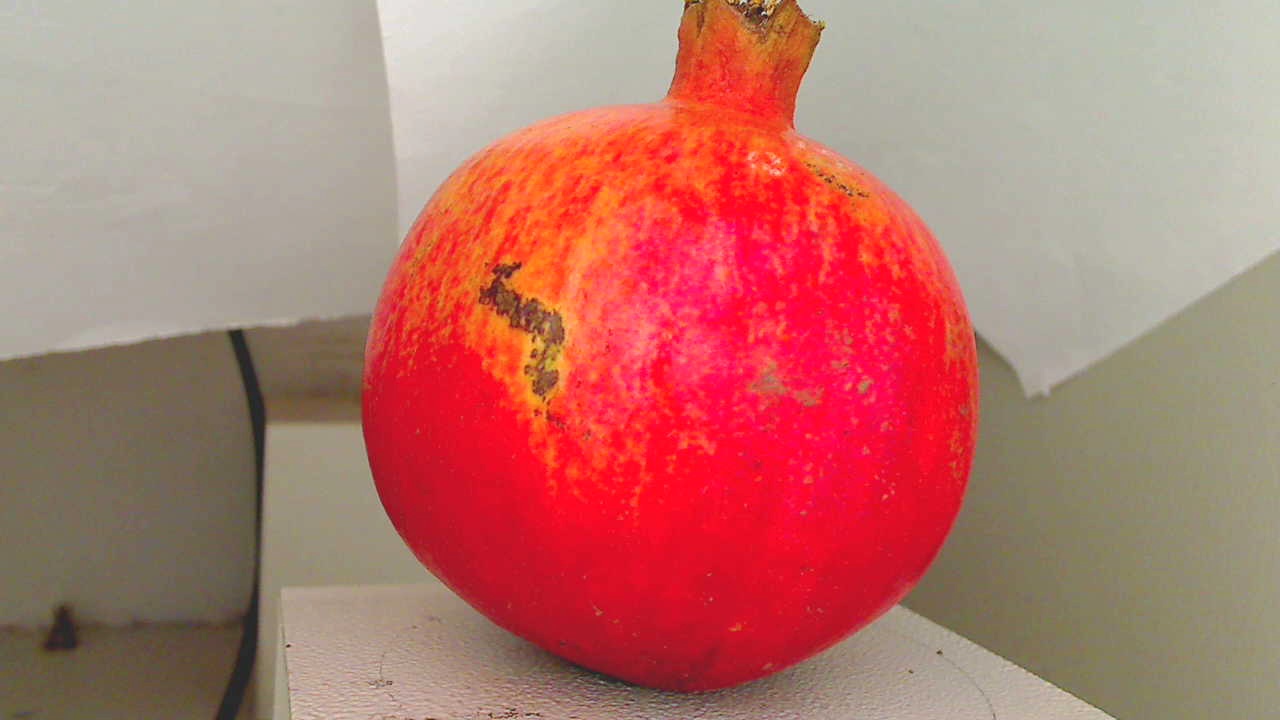
Grade: grade-2
Quality: quality-2